Michèle Sebag

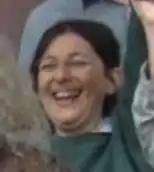

Martine-Michèle Sebag is a French computer scientist, primarily focused on machine learning. She has over 6,000 citations.